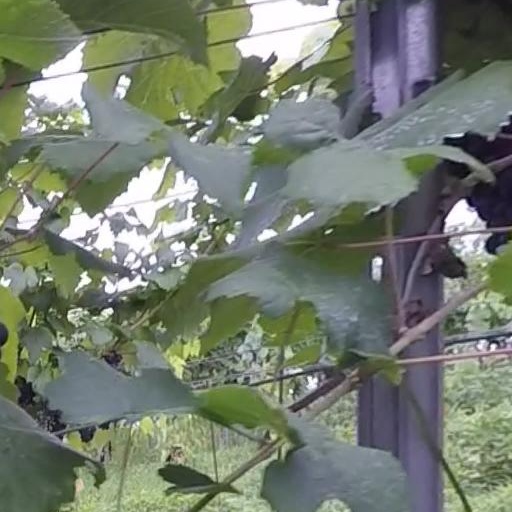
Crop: grape